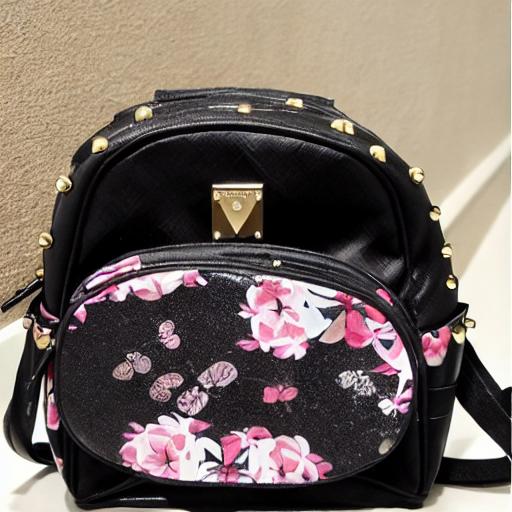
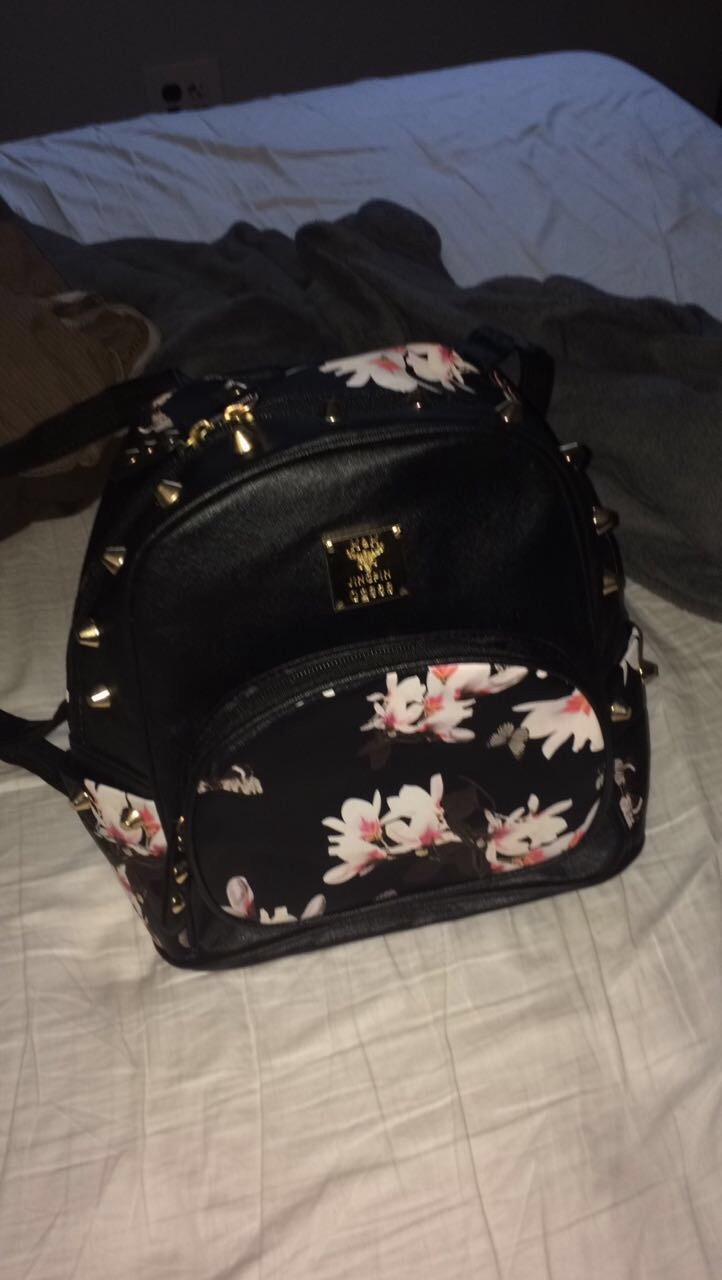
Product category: accessories_handbag
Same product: no